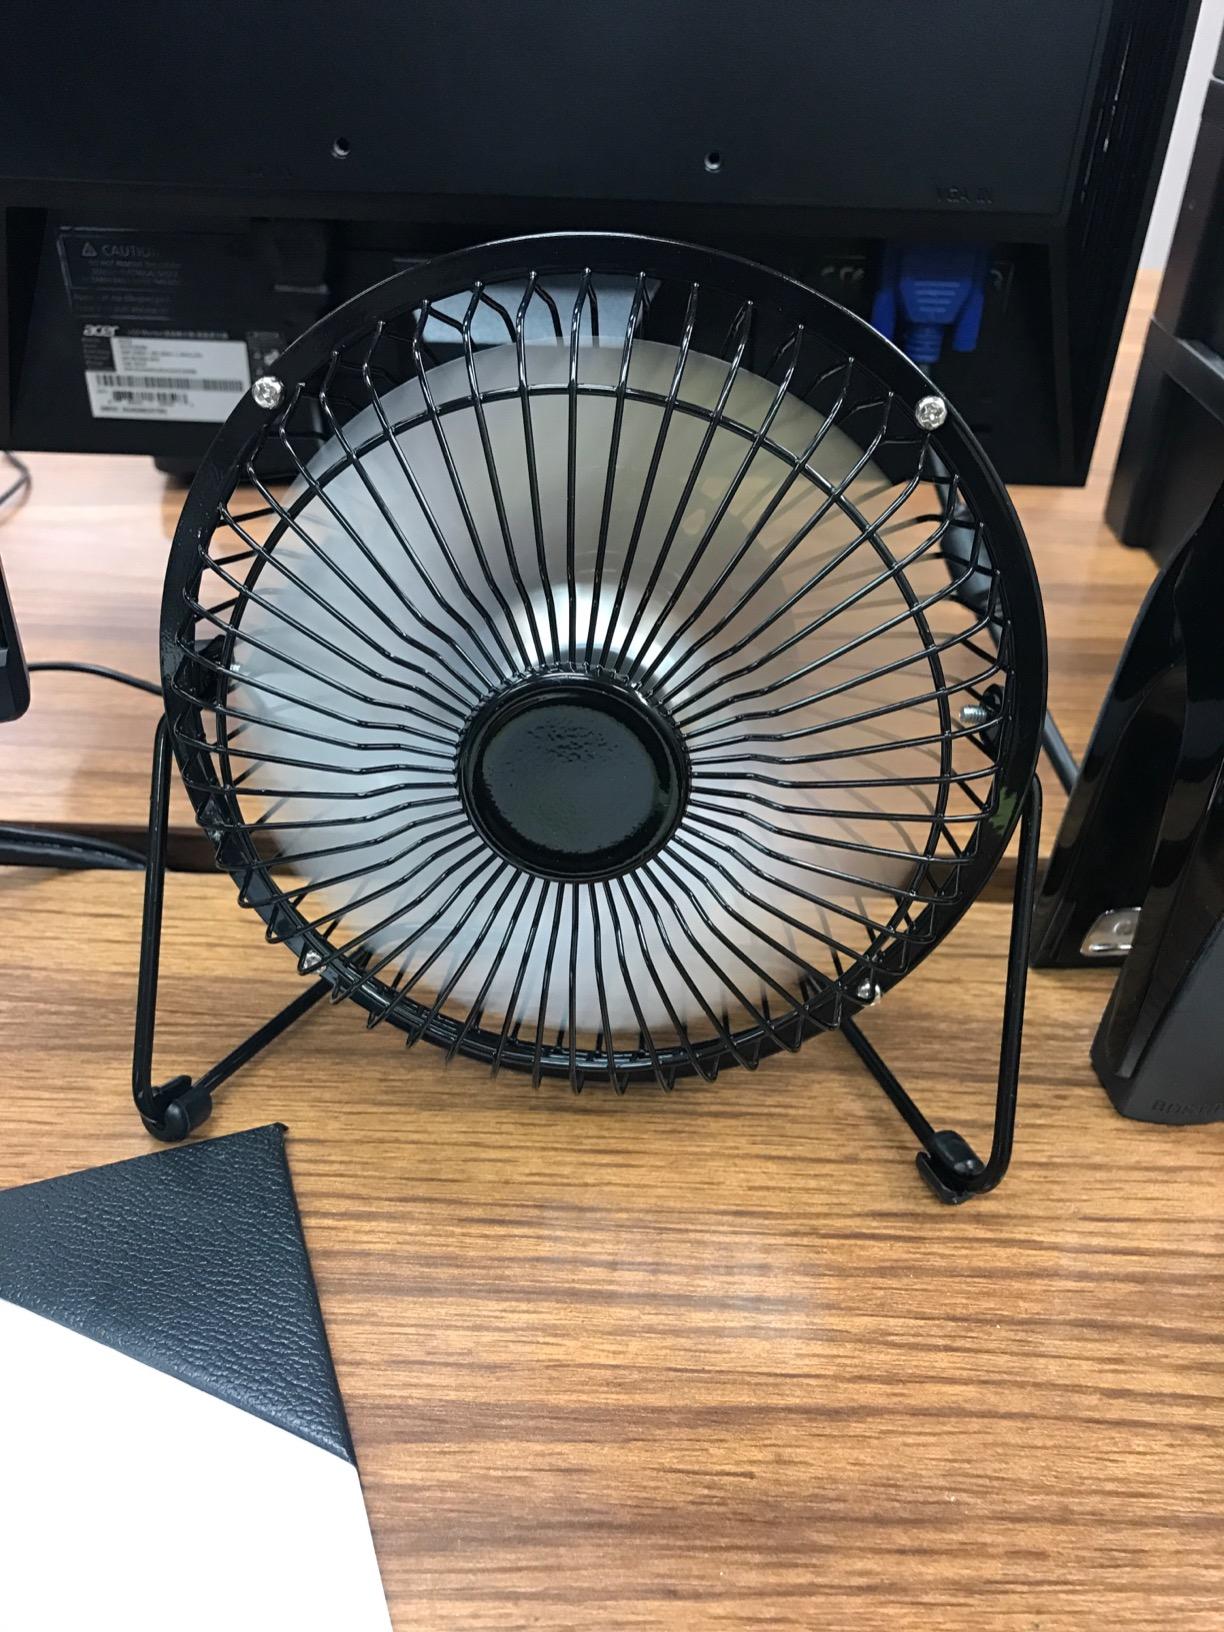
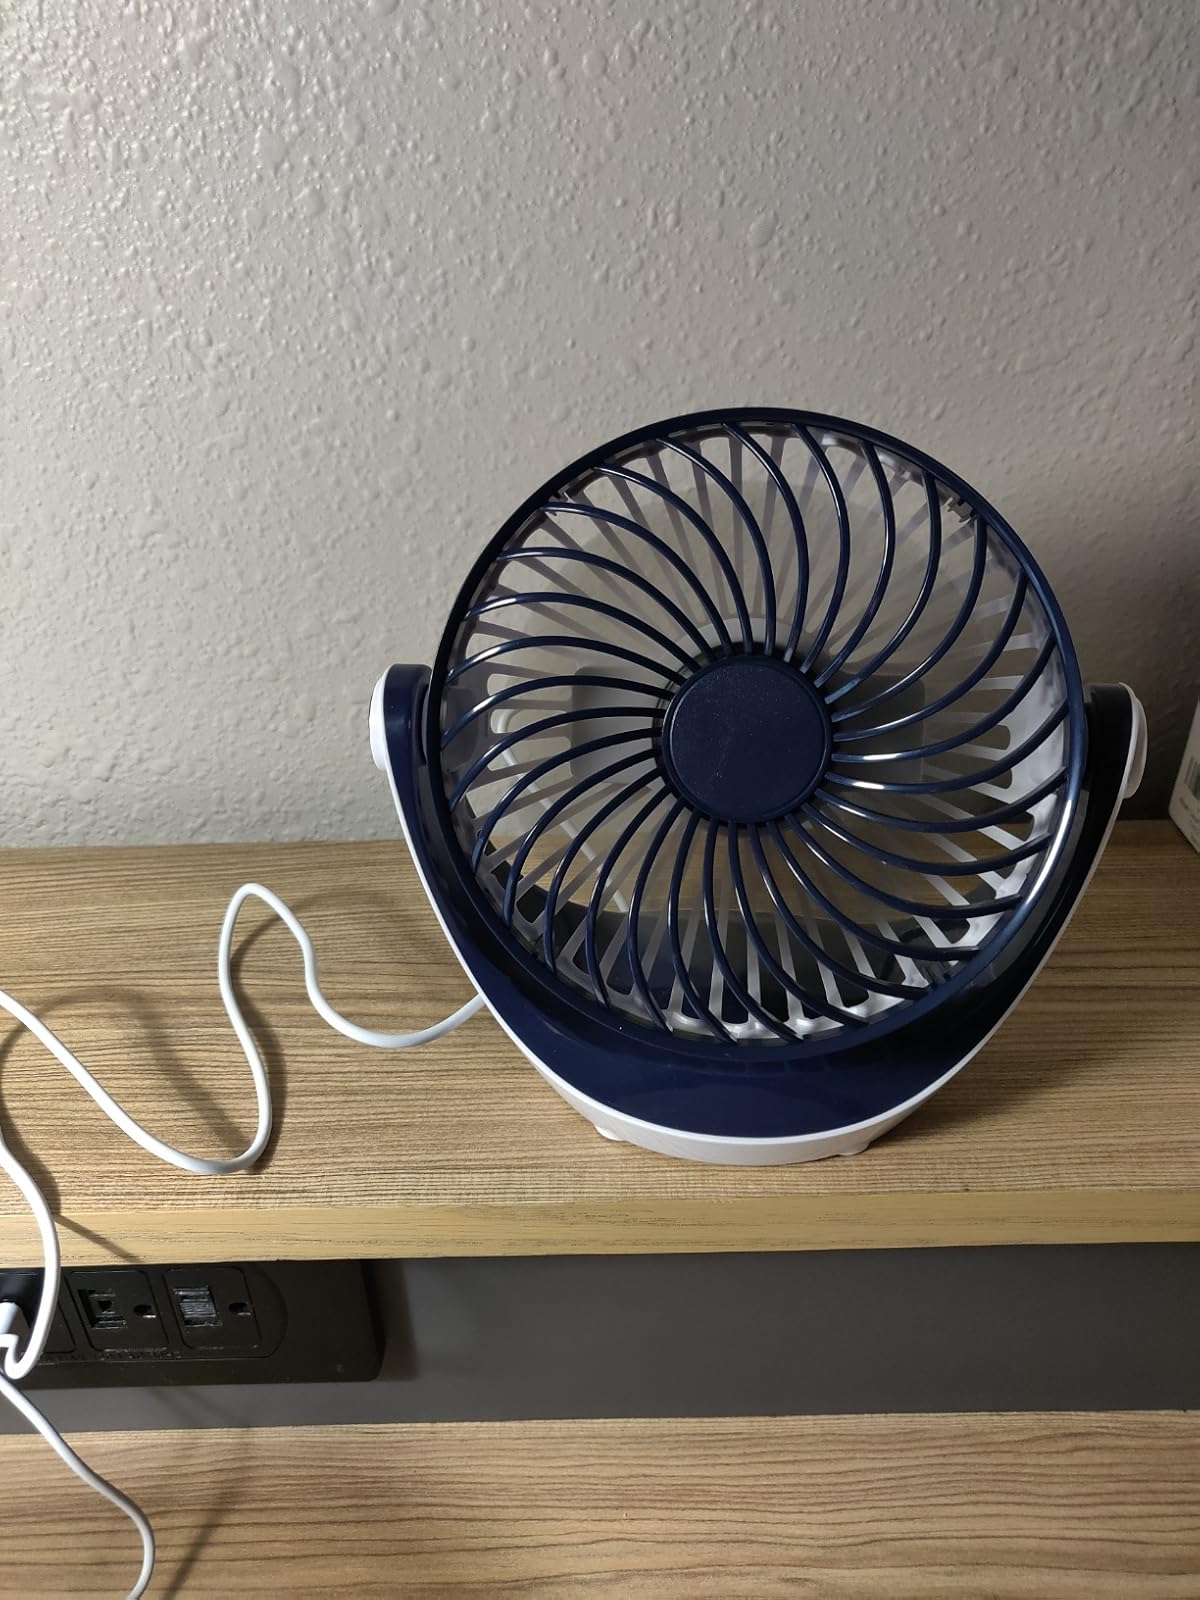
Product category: fan
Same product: no